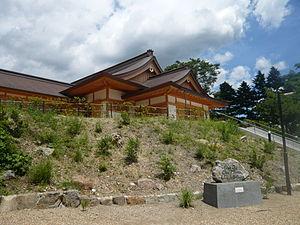
Ōmoto est un mouvement religieux fondé au Japon en 1892 par Nao Deguchi, sur le culte du dieu Konjin. Issu du Shinto, Ōmoto tend vers une reconnaissance des kamis. Le leader le plus charismatique en fut Onisaburo Deguchi, gendre de Nao. Depuis 2001, Ōmoto est dirigé par Kurenai Deguchi.